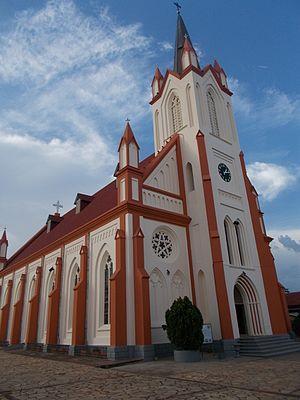
Church of Kpalimé
La cathédrale du Saint-Esprit est une cathédrale catholique située à Kpalimé, au Togo. Elle est le siège du diocèse de Kpalimé.
Le Diocèse de Kpalimé est une église particulière de l'Église catholique au Togo, dont le siège est à Kpalimé dans la Cathédrale du Saint-Esprit de Kpalimé.